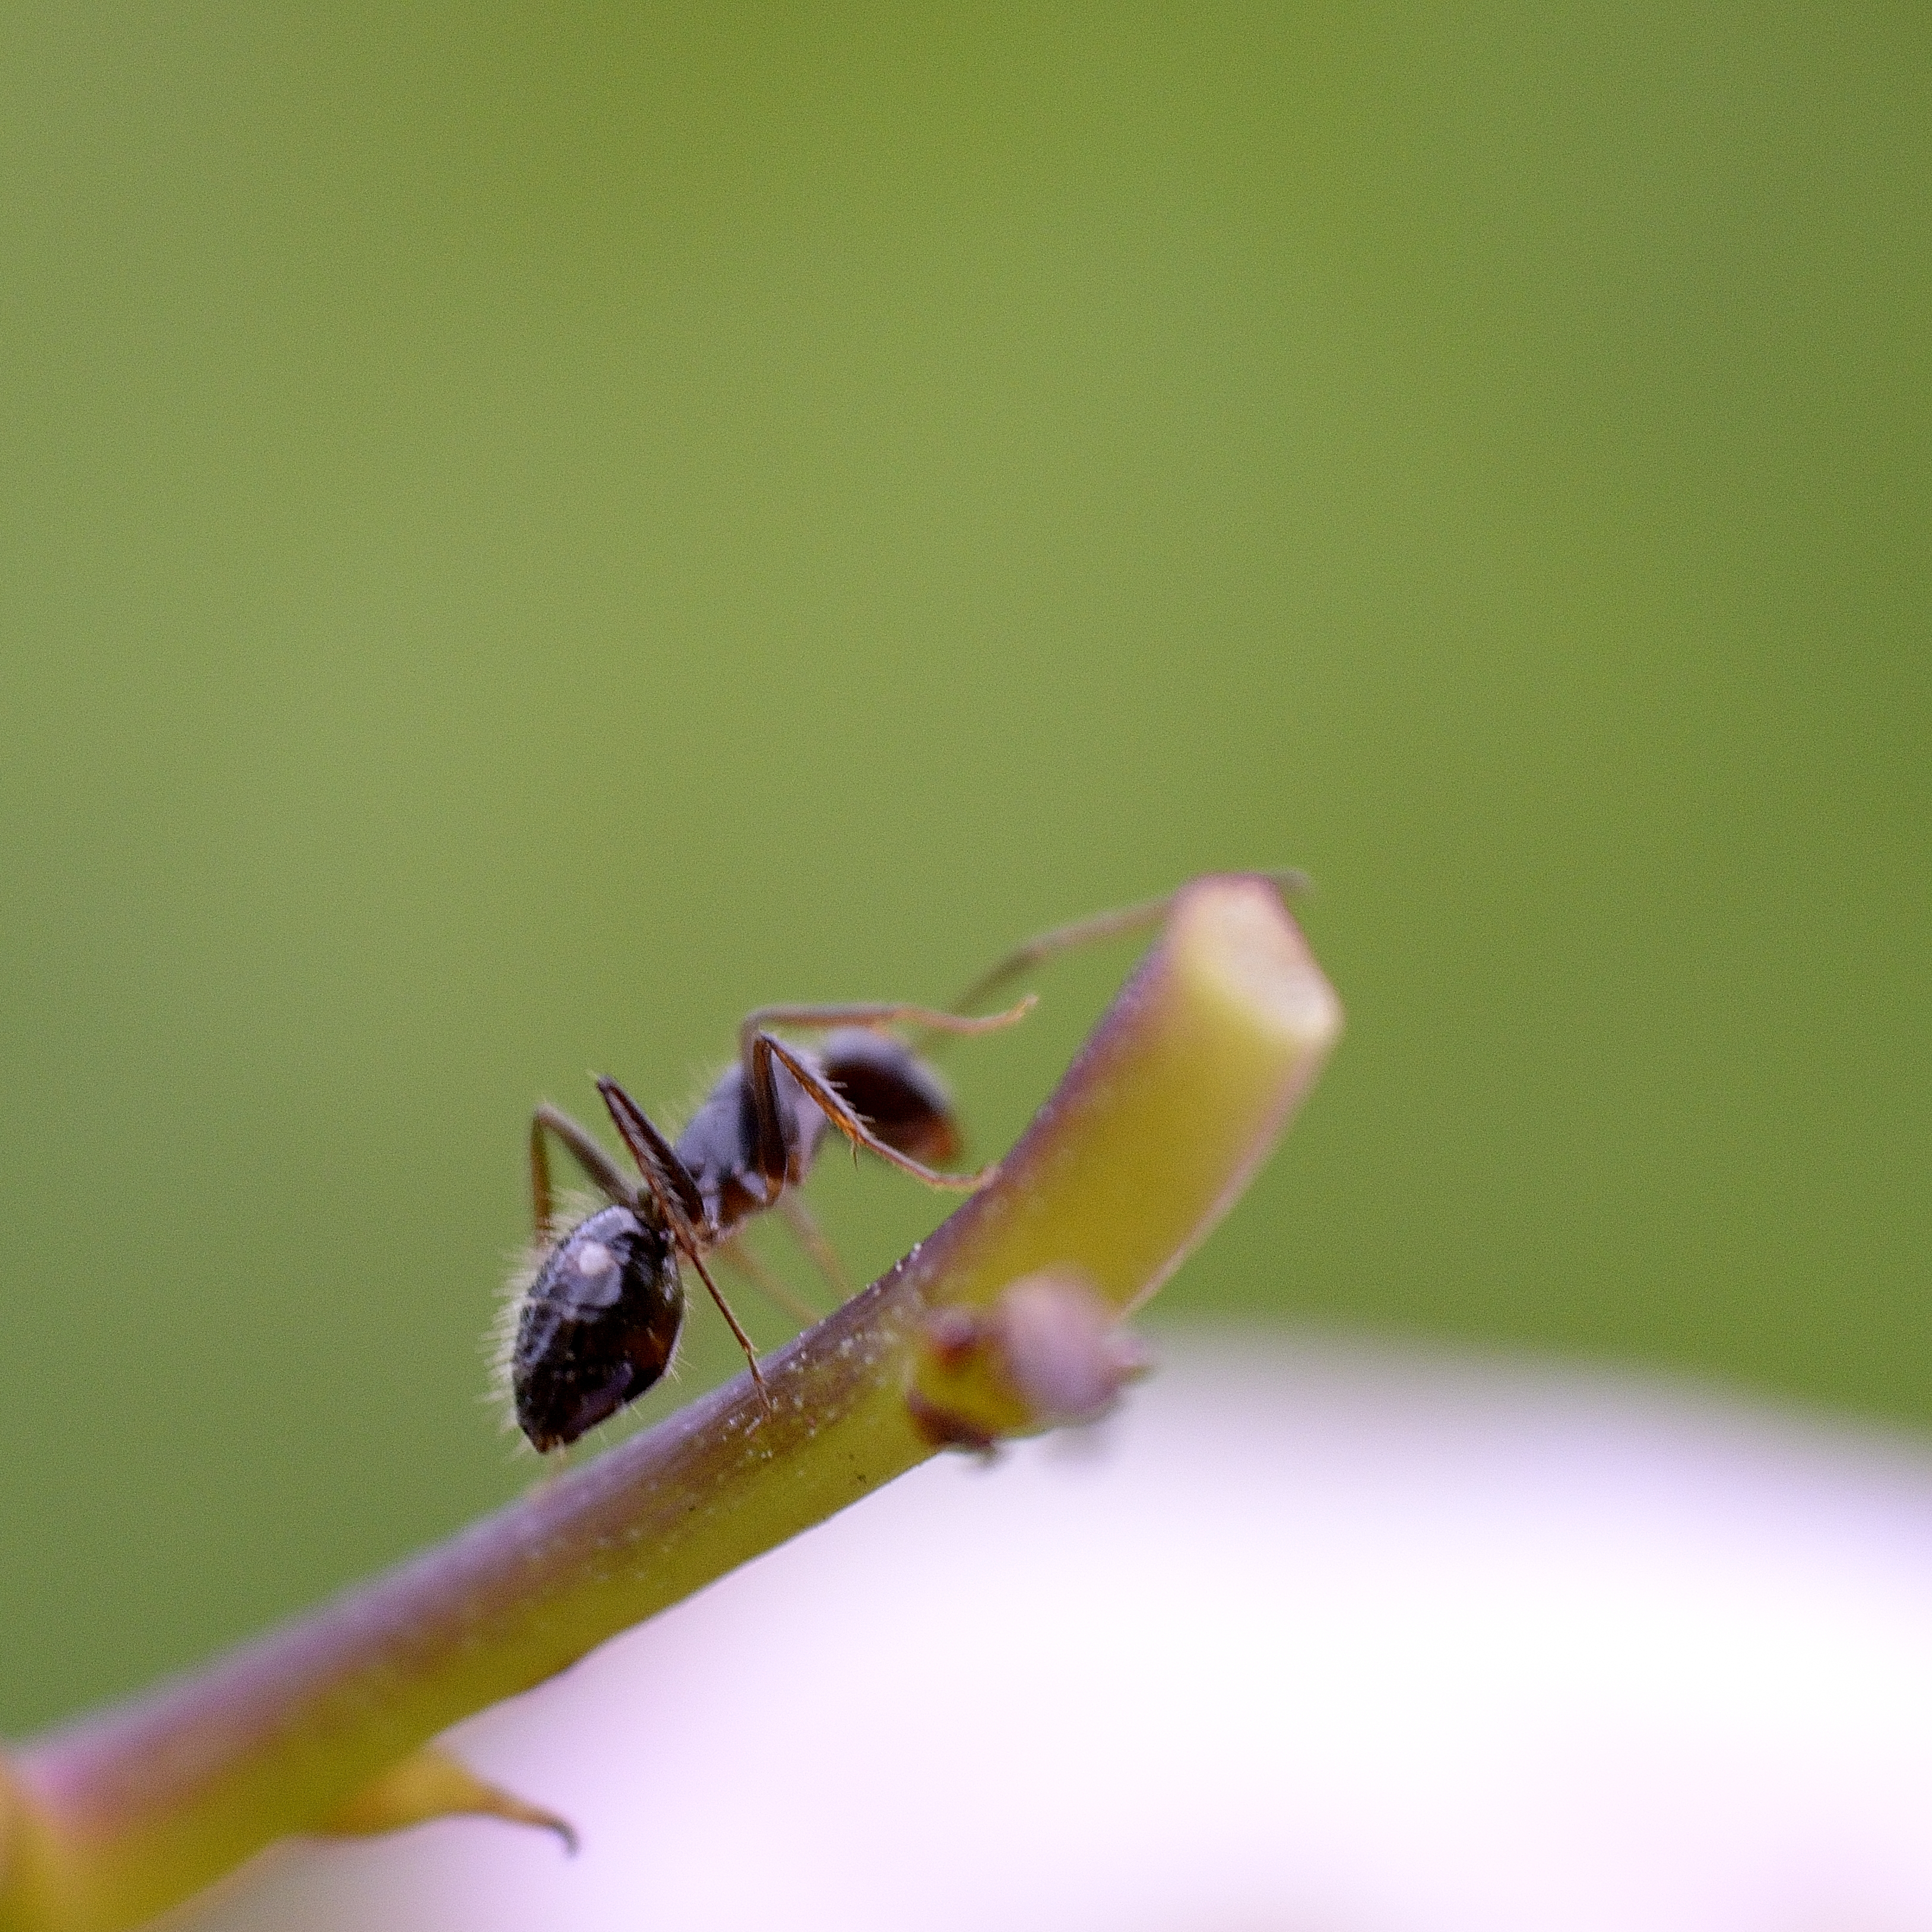
photography, leaf, flower, petal, green, insect, black, fauna, invertebrate, close up, negra, hormiga, ant, nectar, macro photography, arthropod, plant stem, membrane winged insect